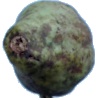
Label: Pear Stone 1